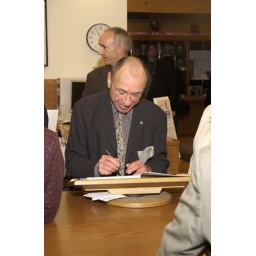
John A. Schweitzer signs the guest book in the Western Archives Reading Room.